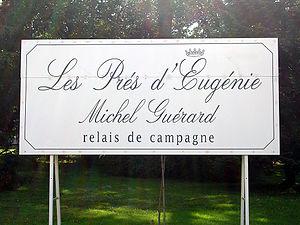
Les Prés d'Eugénie, centre thermal d'Eugénie-les-bains, dans les Landes (France). Photo prise par Jibi44 en juillet 2006.
Michel Robert-Guérard, dit Michel Guérard, est un cuisinier français né le 27 mars 1933 à Vétheuil. Il possède l'hôtel-restaurant Les Prés d'Eugénie à Eugénie-les-Bains. Il est considéré comme l'un des fondateurs de la « nouvelle cuisine ». Son établissement obtint en juillet 2017 le label officiel d'Atout France, Palace, et devint le 24ᵉ dans cette catégorie. Il s'agit donc d'un des rares personnages qui aient parachevé une perfection dans les deux domaines : restaurant gastronomique et hôtellerie de haut de gamme.